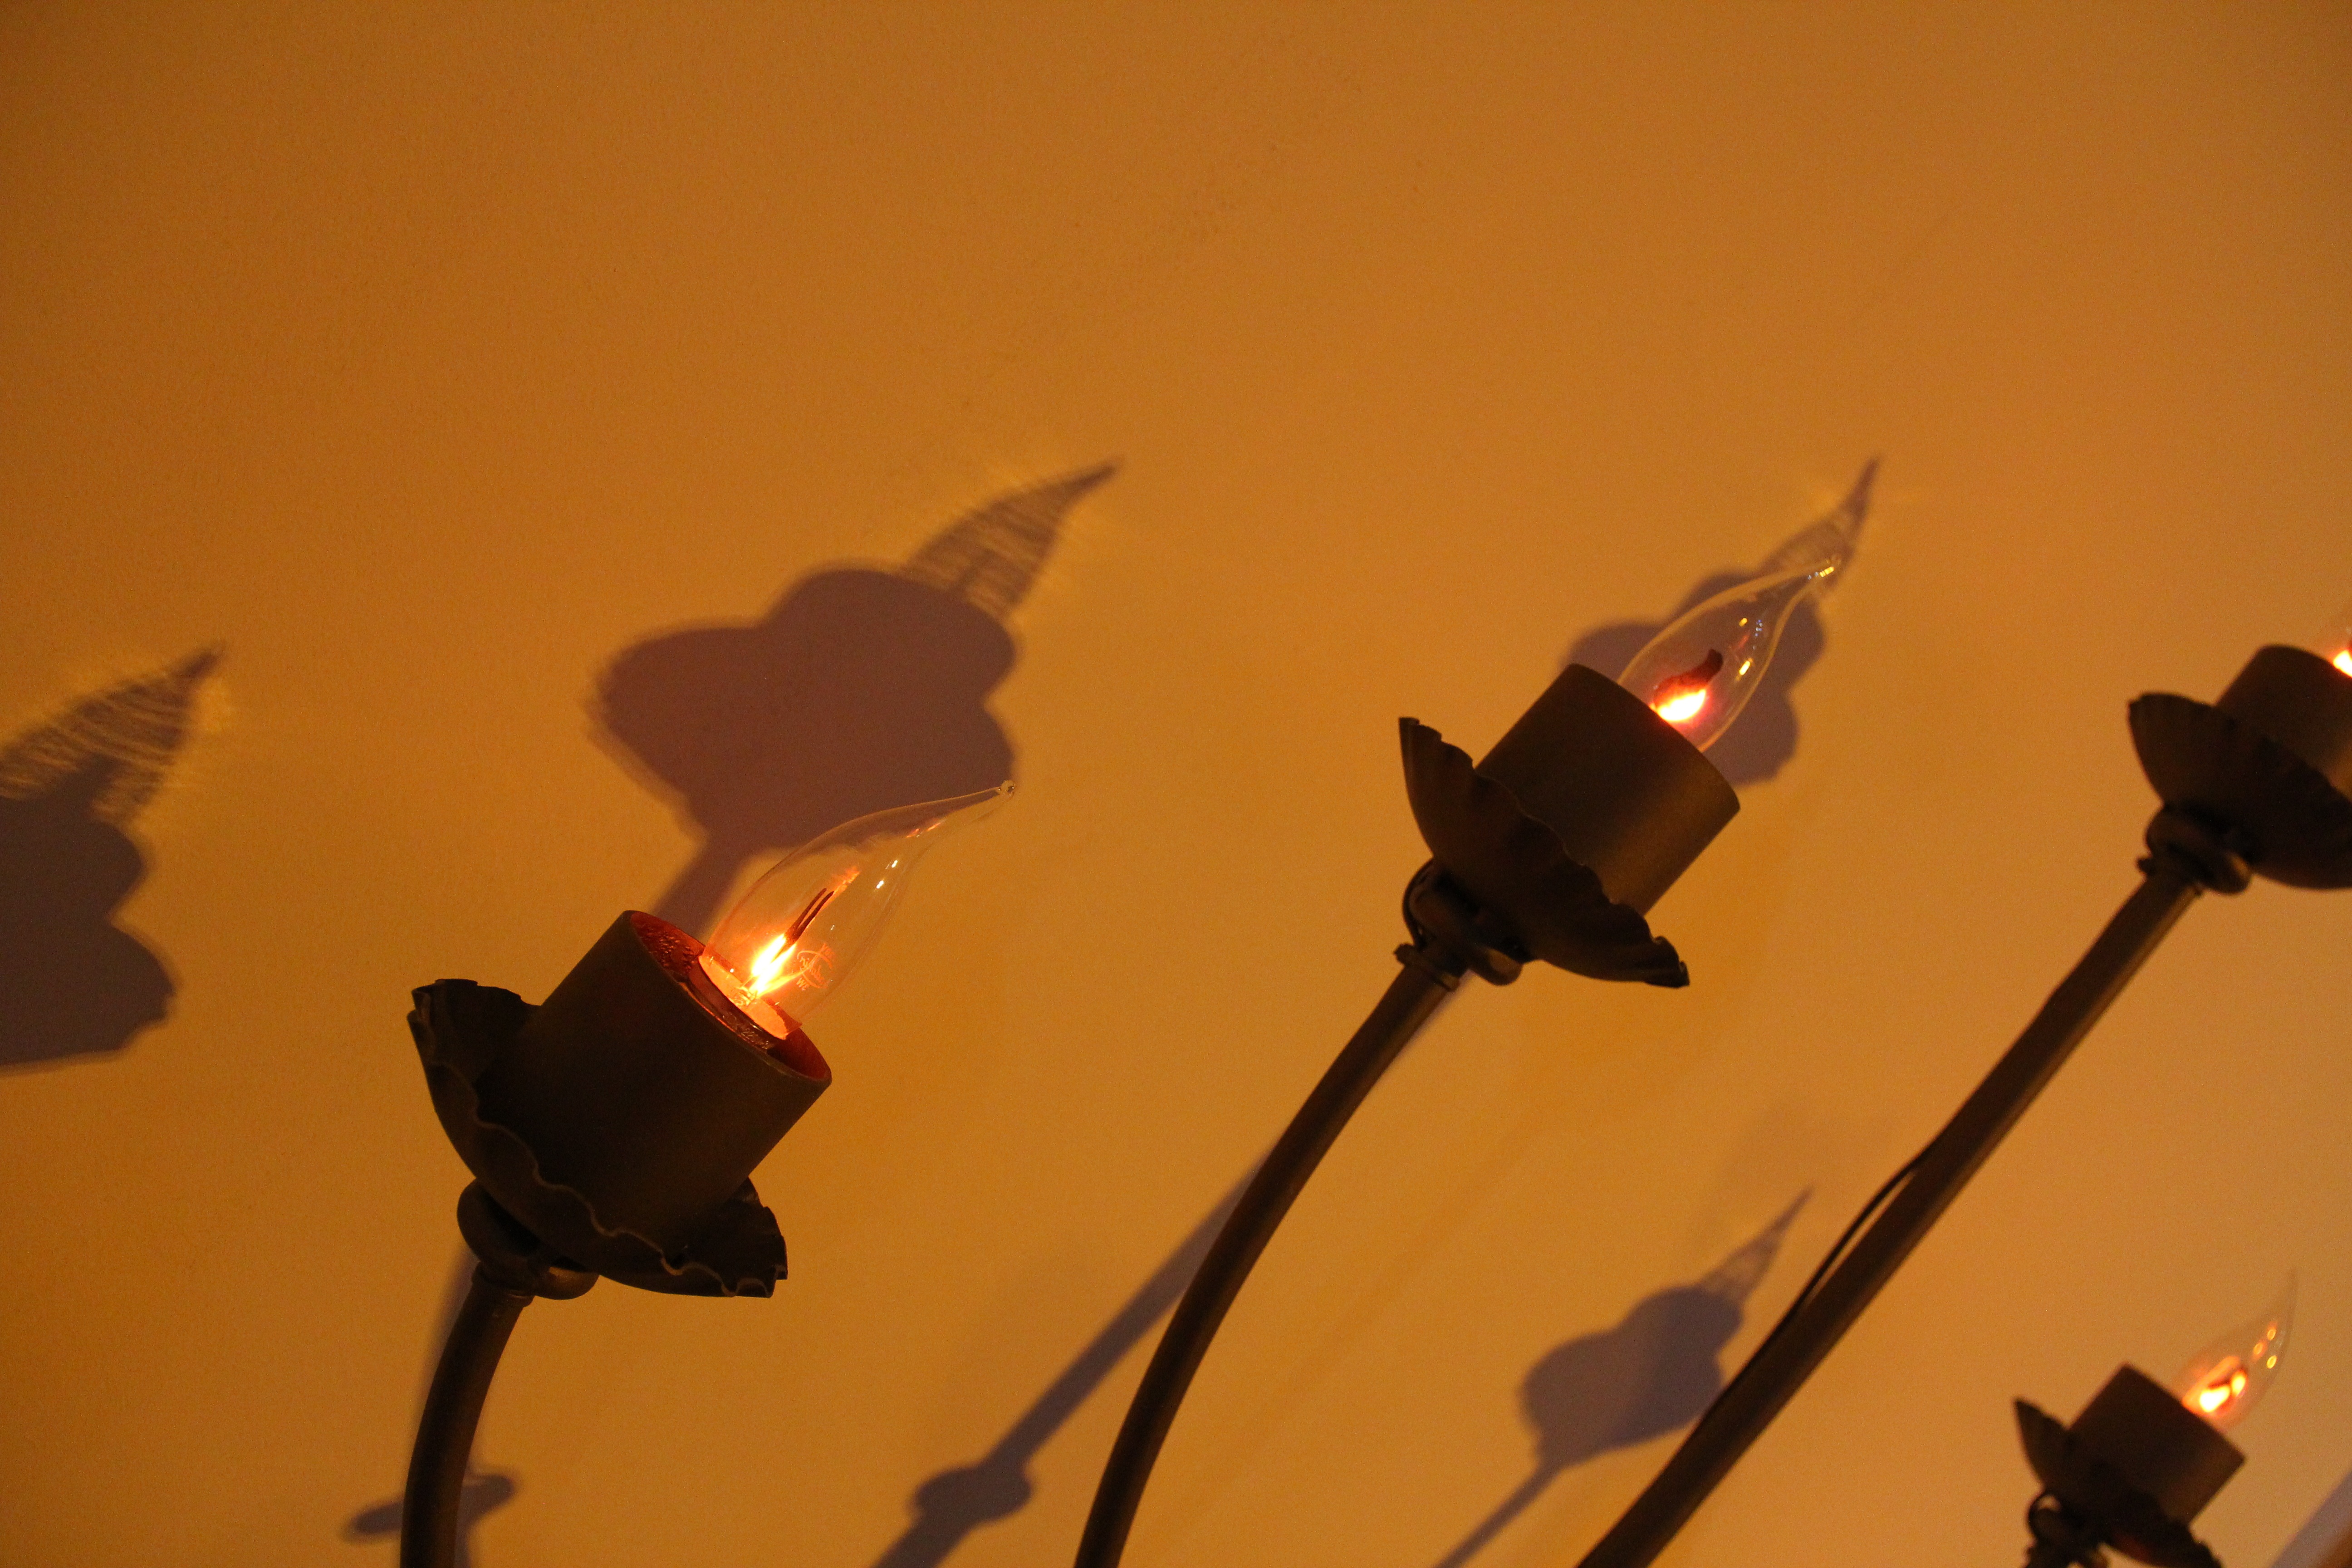
silhouette, light, sunset, morning, flower, color, shadow, darkness, lamp, lighting, macro photography, candleholder